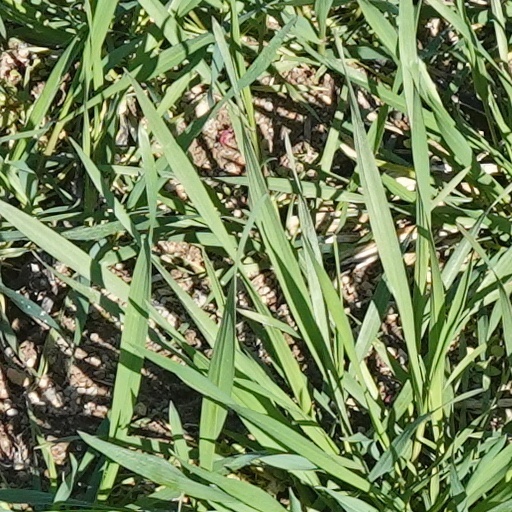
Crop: wheat